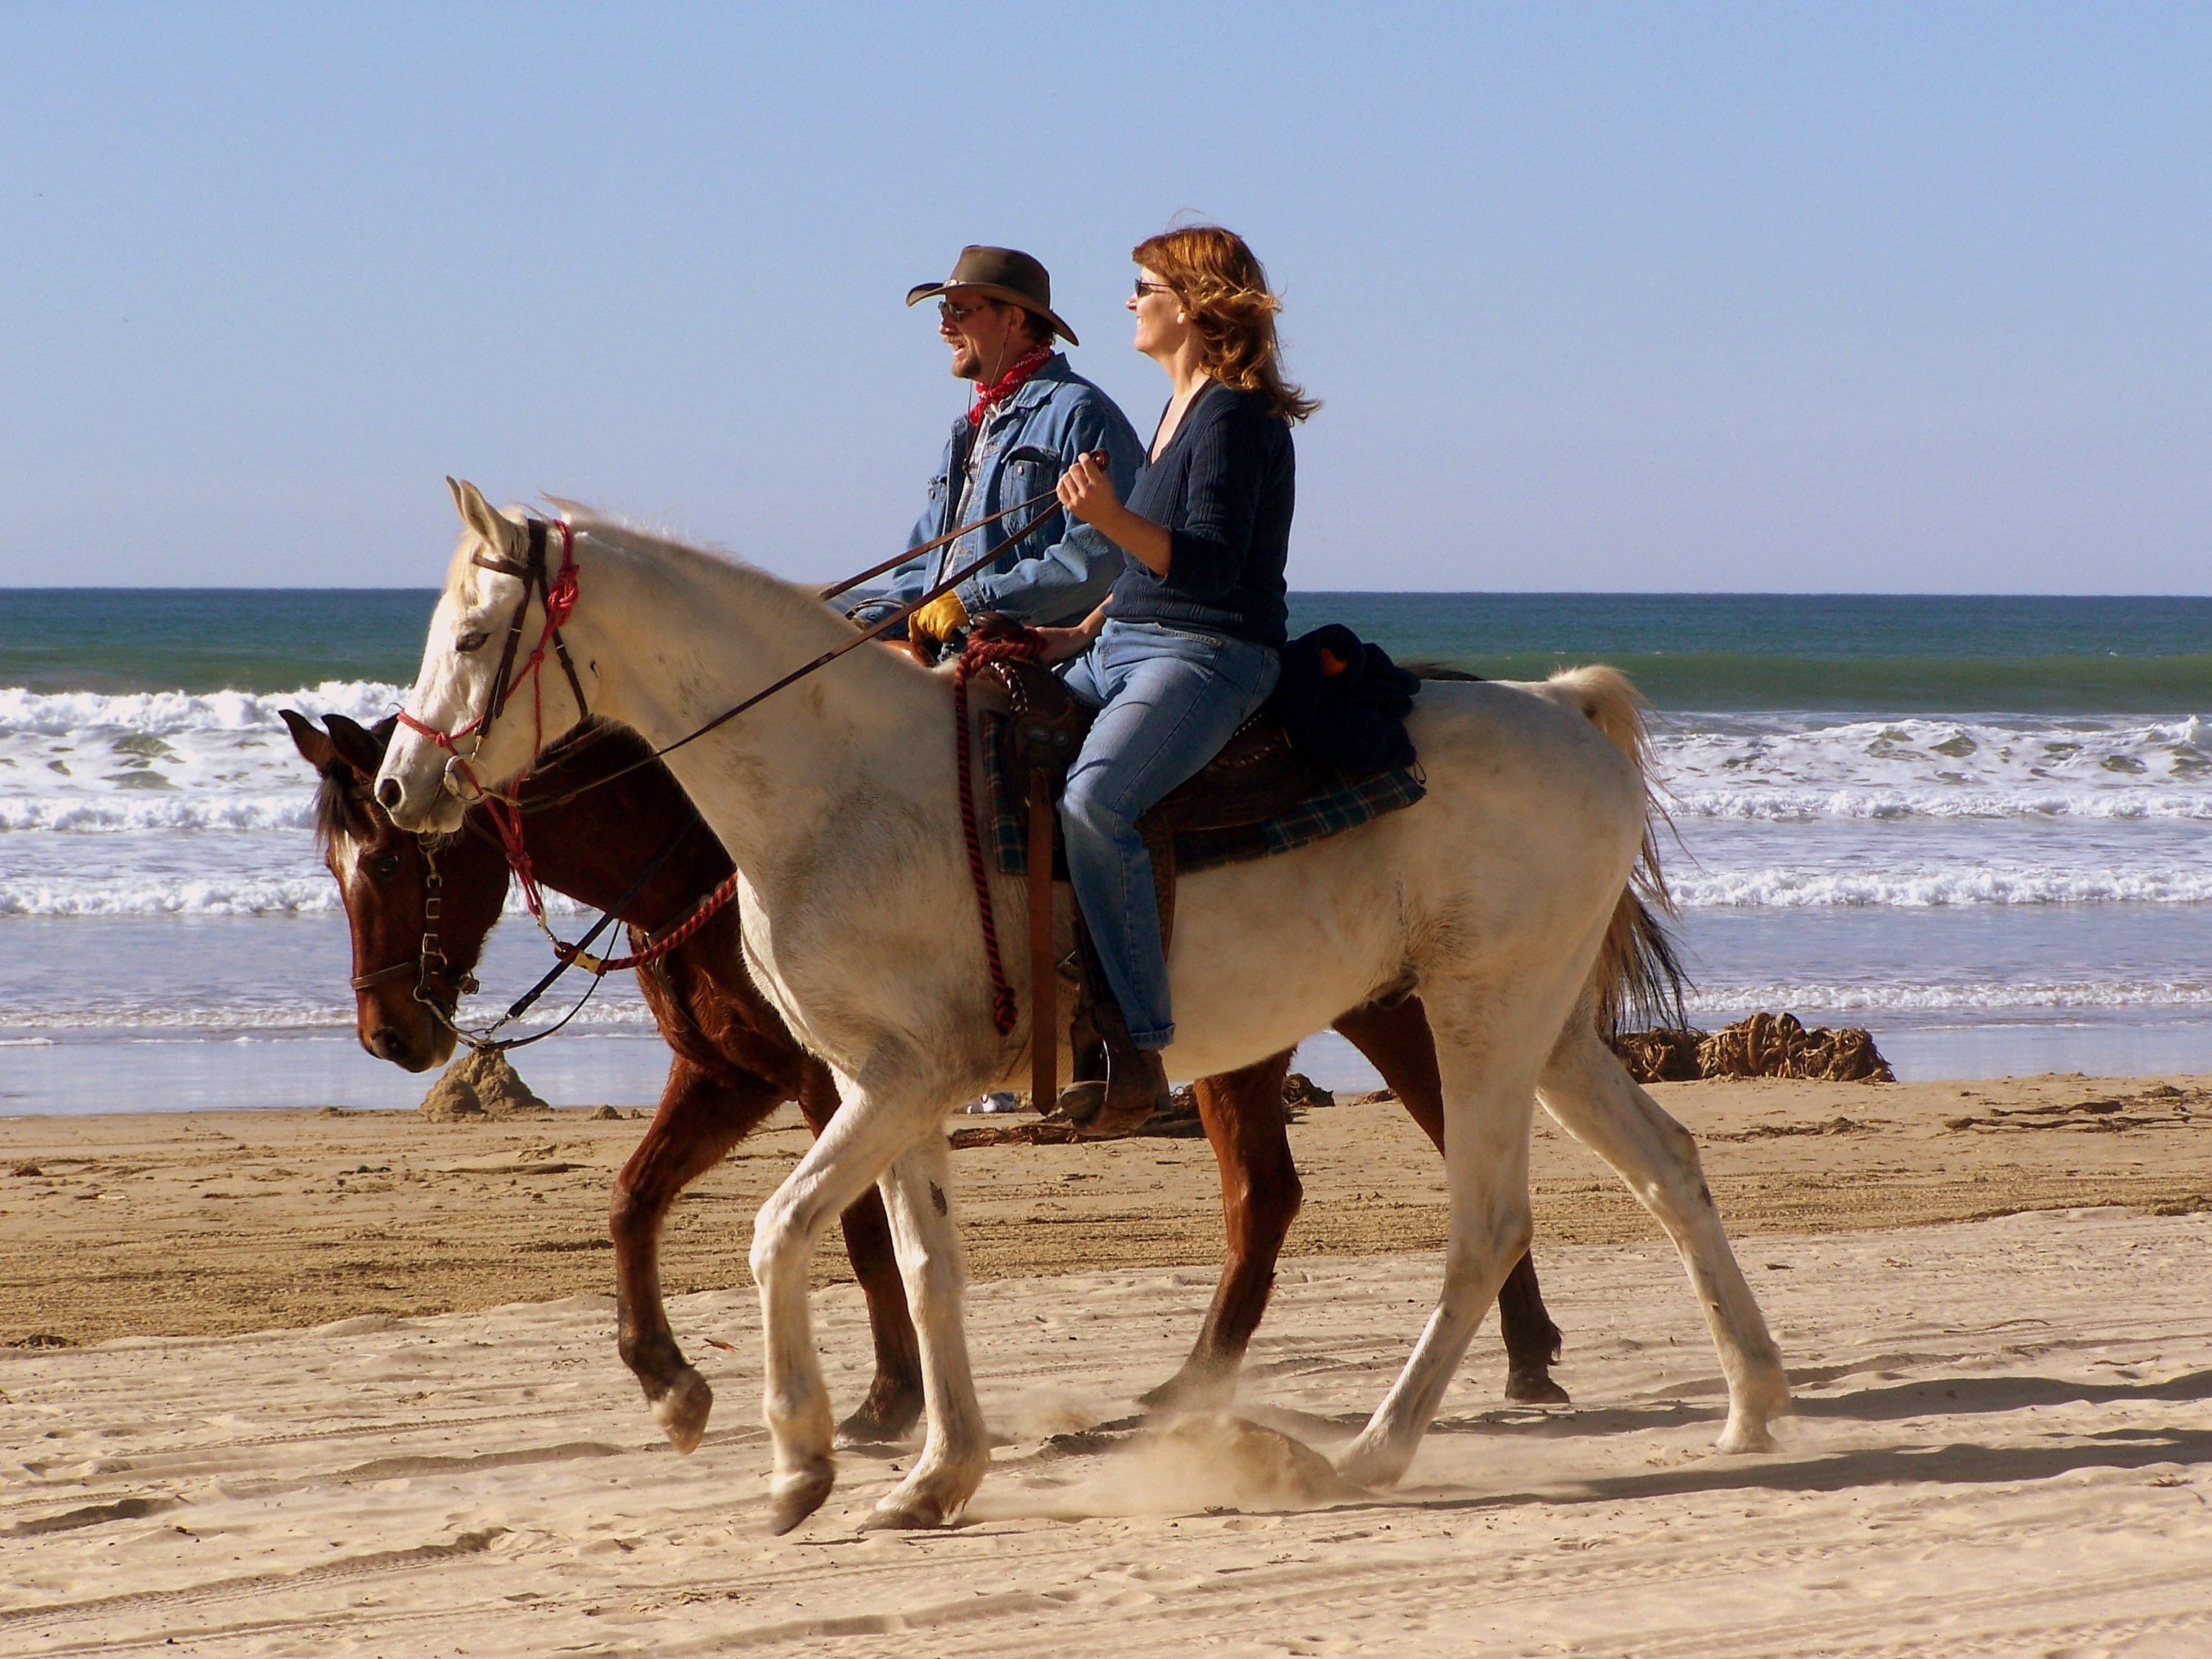
beach, landscape, sea, stallion, ride, horses, sports, mare, western riding, equestrianism, pack animal, trail riding, horse like mammal, mustang horse, animal sports, equestrian sport, reining, endurance riding